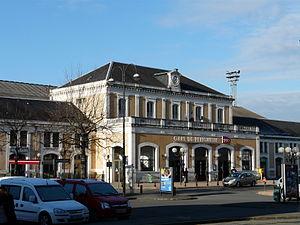
Gare de Périgueux, Dordogne, France
La liste des gares de la Dordogne, est une liste des gares ferroviaires, haltes ou arrêts, situées dans le département de la Dordogne, en région Nouvelle-Aquitaine.
Périgueux est une commune française, la plus peuplée du Périgord, située dans le centre-est de la région Nouvelle-Aquitaine. Chef-lieu du département de la Dordogne depuis 1791, la commune compte 29 966 habitants en 2017, pour une aire urbaine totalisant plus de 103 000 habitants la même année. L'unité urbaine de Périgueux est la 96ᵉ unité urbaine la plus peuplée de France.
La gare de Périgueux est une gare ferroviaire française des lignes de Coutras à Tulle et de Limoges-Bénédictins à Périgueux, située dans le quartier Saint-Martin à proximité du centre ville de Périgueux, dans le département de la Dordogne en région Nouvelle-Aquitaine.